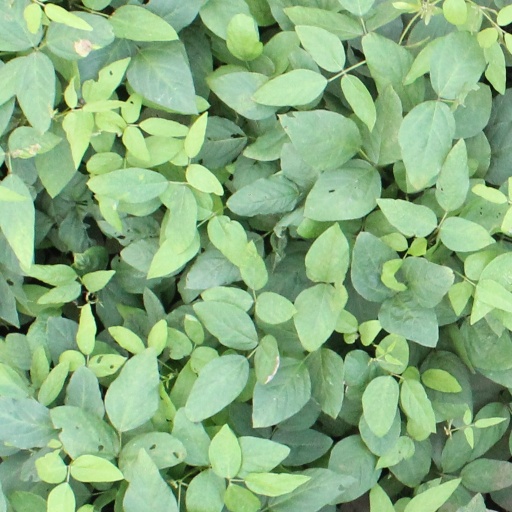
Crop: soybean